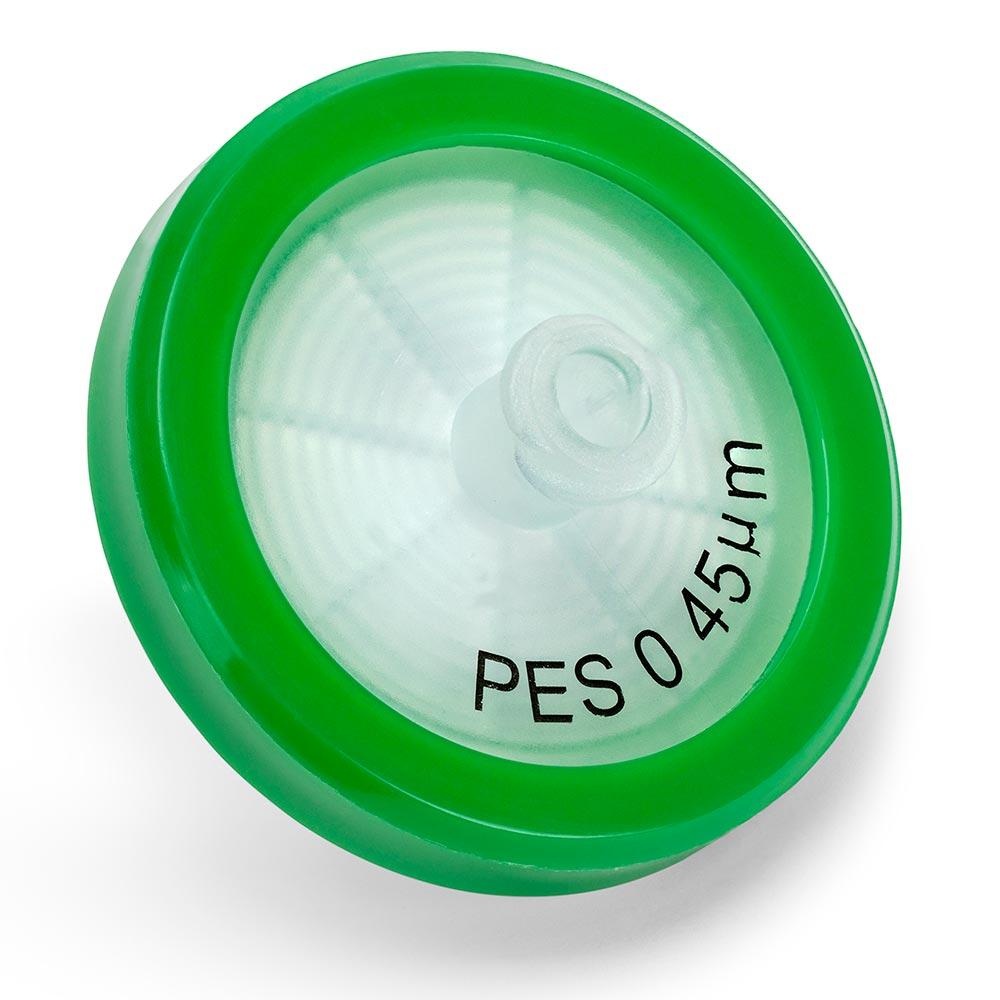
Syringe Filter,PES,0.45μm,30mm,NON-STER
Brand: Globe Scientific
Non-sterile Diamond® PureFlow™ syringe filters are perfect for use in a wide range of filtration and sample applications where sterility is not needed. Non-sterile filters are used in analytical chemistry for sample preparation, HPLC operations, and protecting analytical equipment from particle contamination. Bulk packaged with filter membrane type and membrane porosity printed on each filter. Polypropylene microfiber pre-filter layer to improve filtration of particulate-laden fluids. Get the Diamond® PureFlow™ Advantage: Performance - High flow rates and low absorption membranes for minimal sample loss. Simplicity - Color coded outer ring allows easy identification of membrane and filter media type. Each unit is clearly marked with an identifying code to denote pore size and membrane material. Strength - Bonded outer ring on housing provides strength under higher working pressures for high performance needs Efficiency - Integral polypropylene pre-filter for high flow rates and fast filtration Quality - Manufacturing process certified to ISO 9001 standards
Category: Business & Industrial > Science & Laboratory > Laboratory Equipment > Laboratory Funnels > Filter Laboratory Funnels